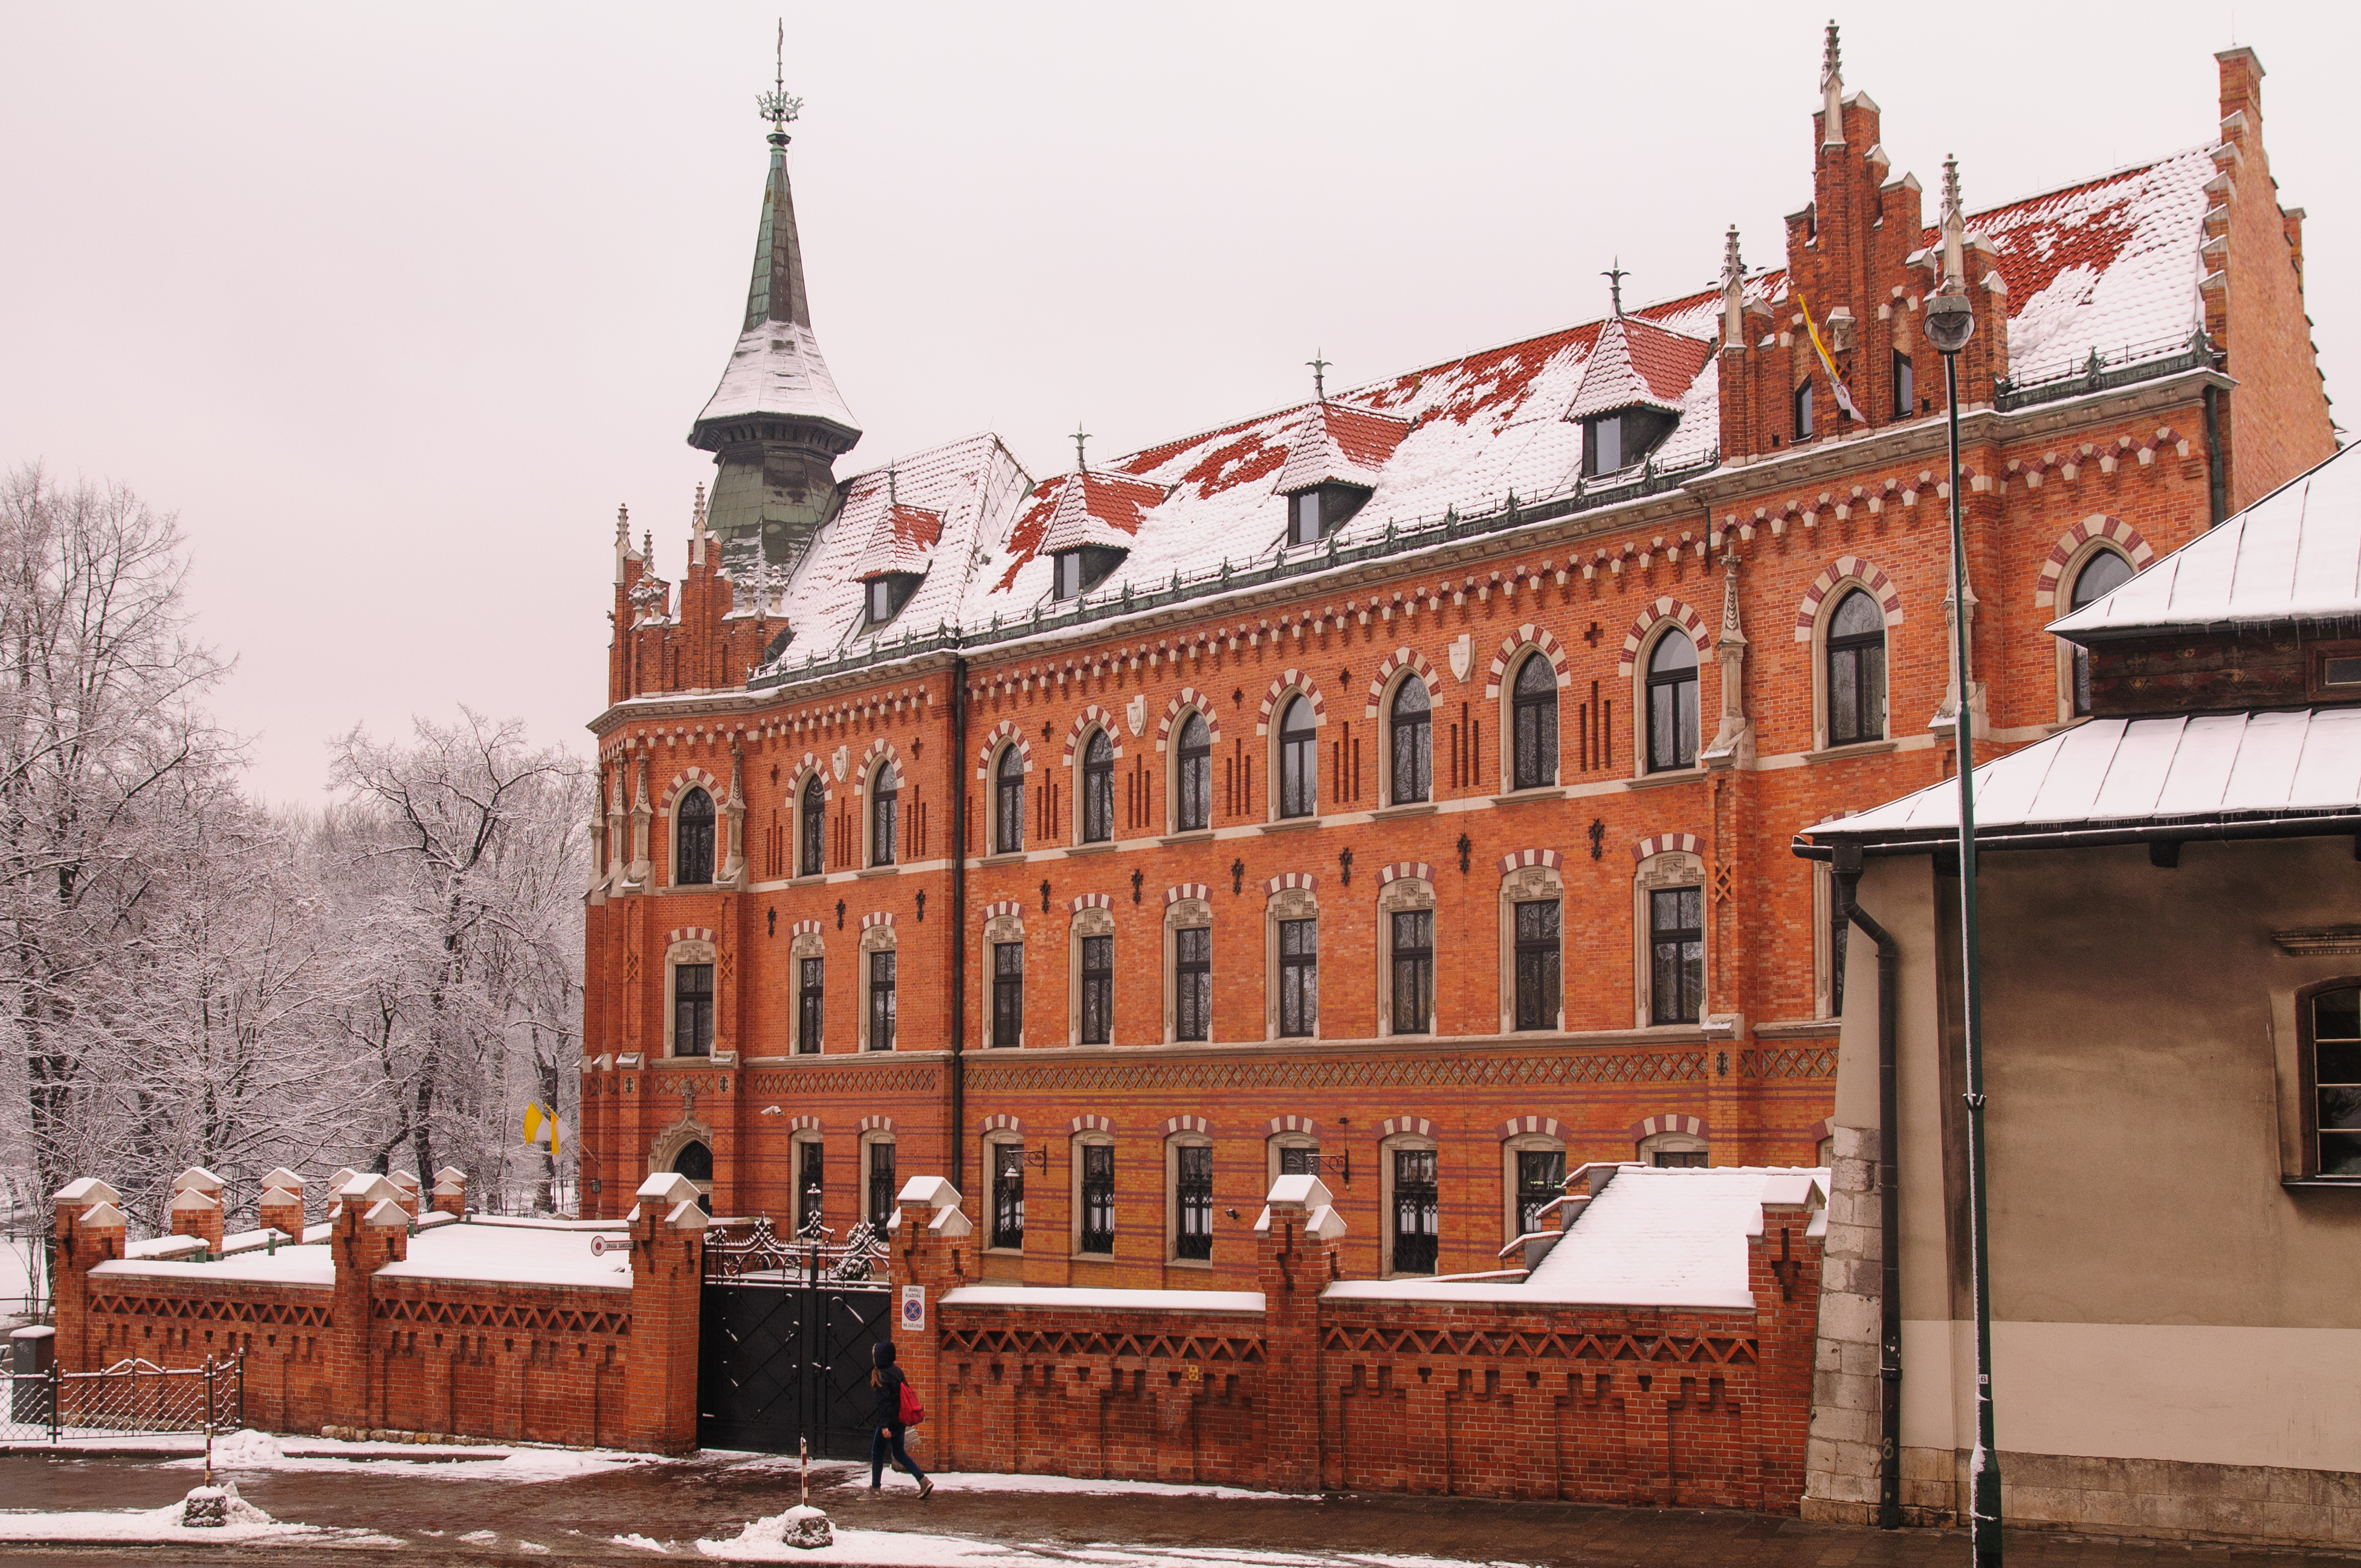
snow, winter, architecture, town, building, chateau, palace, landmark, facade, nikon, place of worship, monastery, poland, history, town square, krakow, d300, ancient history